Mohsen Makhmalbaf

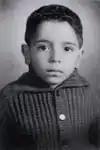
Makhmalbaf (childhood)

Makhmalbaf was born in Tehran on May 29, 1957. At the age of 15, he became involved in a militant group fighting against the rule of Mohammad Reza Pahlavi, the Shah of Iran. At the age of 17, he was imprisoned for stabbing a policeman and was sentenced to death. After serving five years of his sentence, he was released in the wake of the Iranian Revolution. He left Iran in 2005.